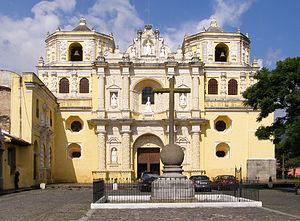
Façade de L'église La Merced, dans la ville d'Antigua, au Guatemala.